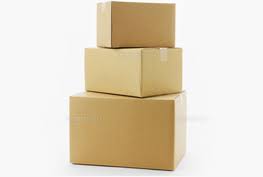
Waste category: cardboard